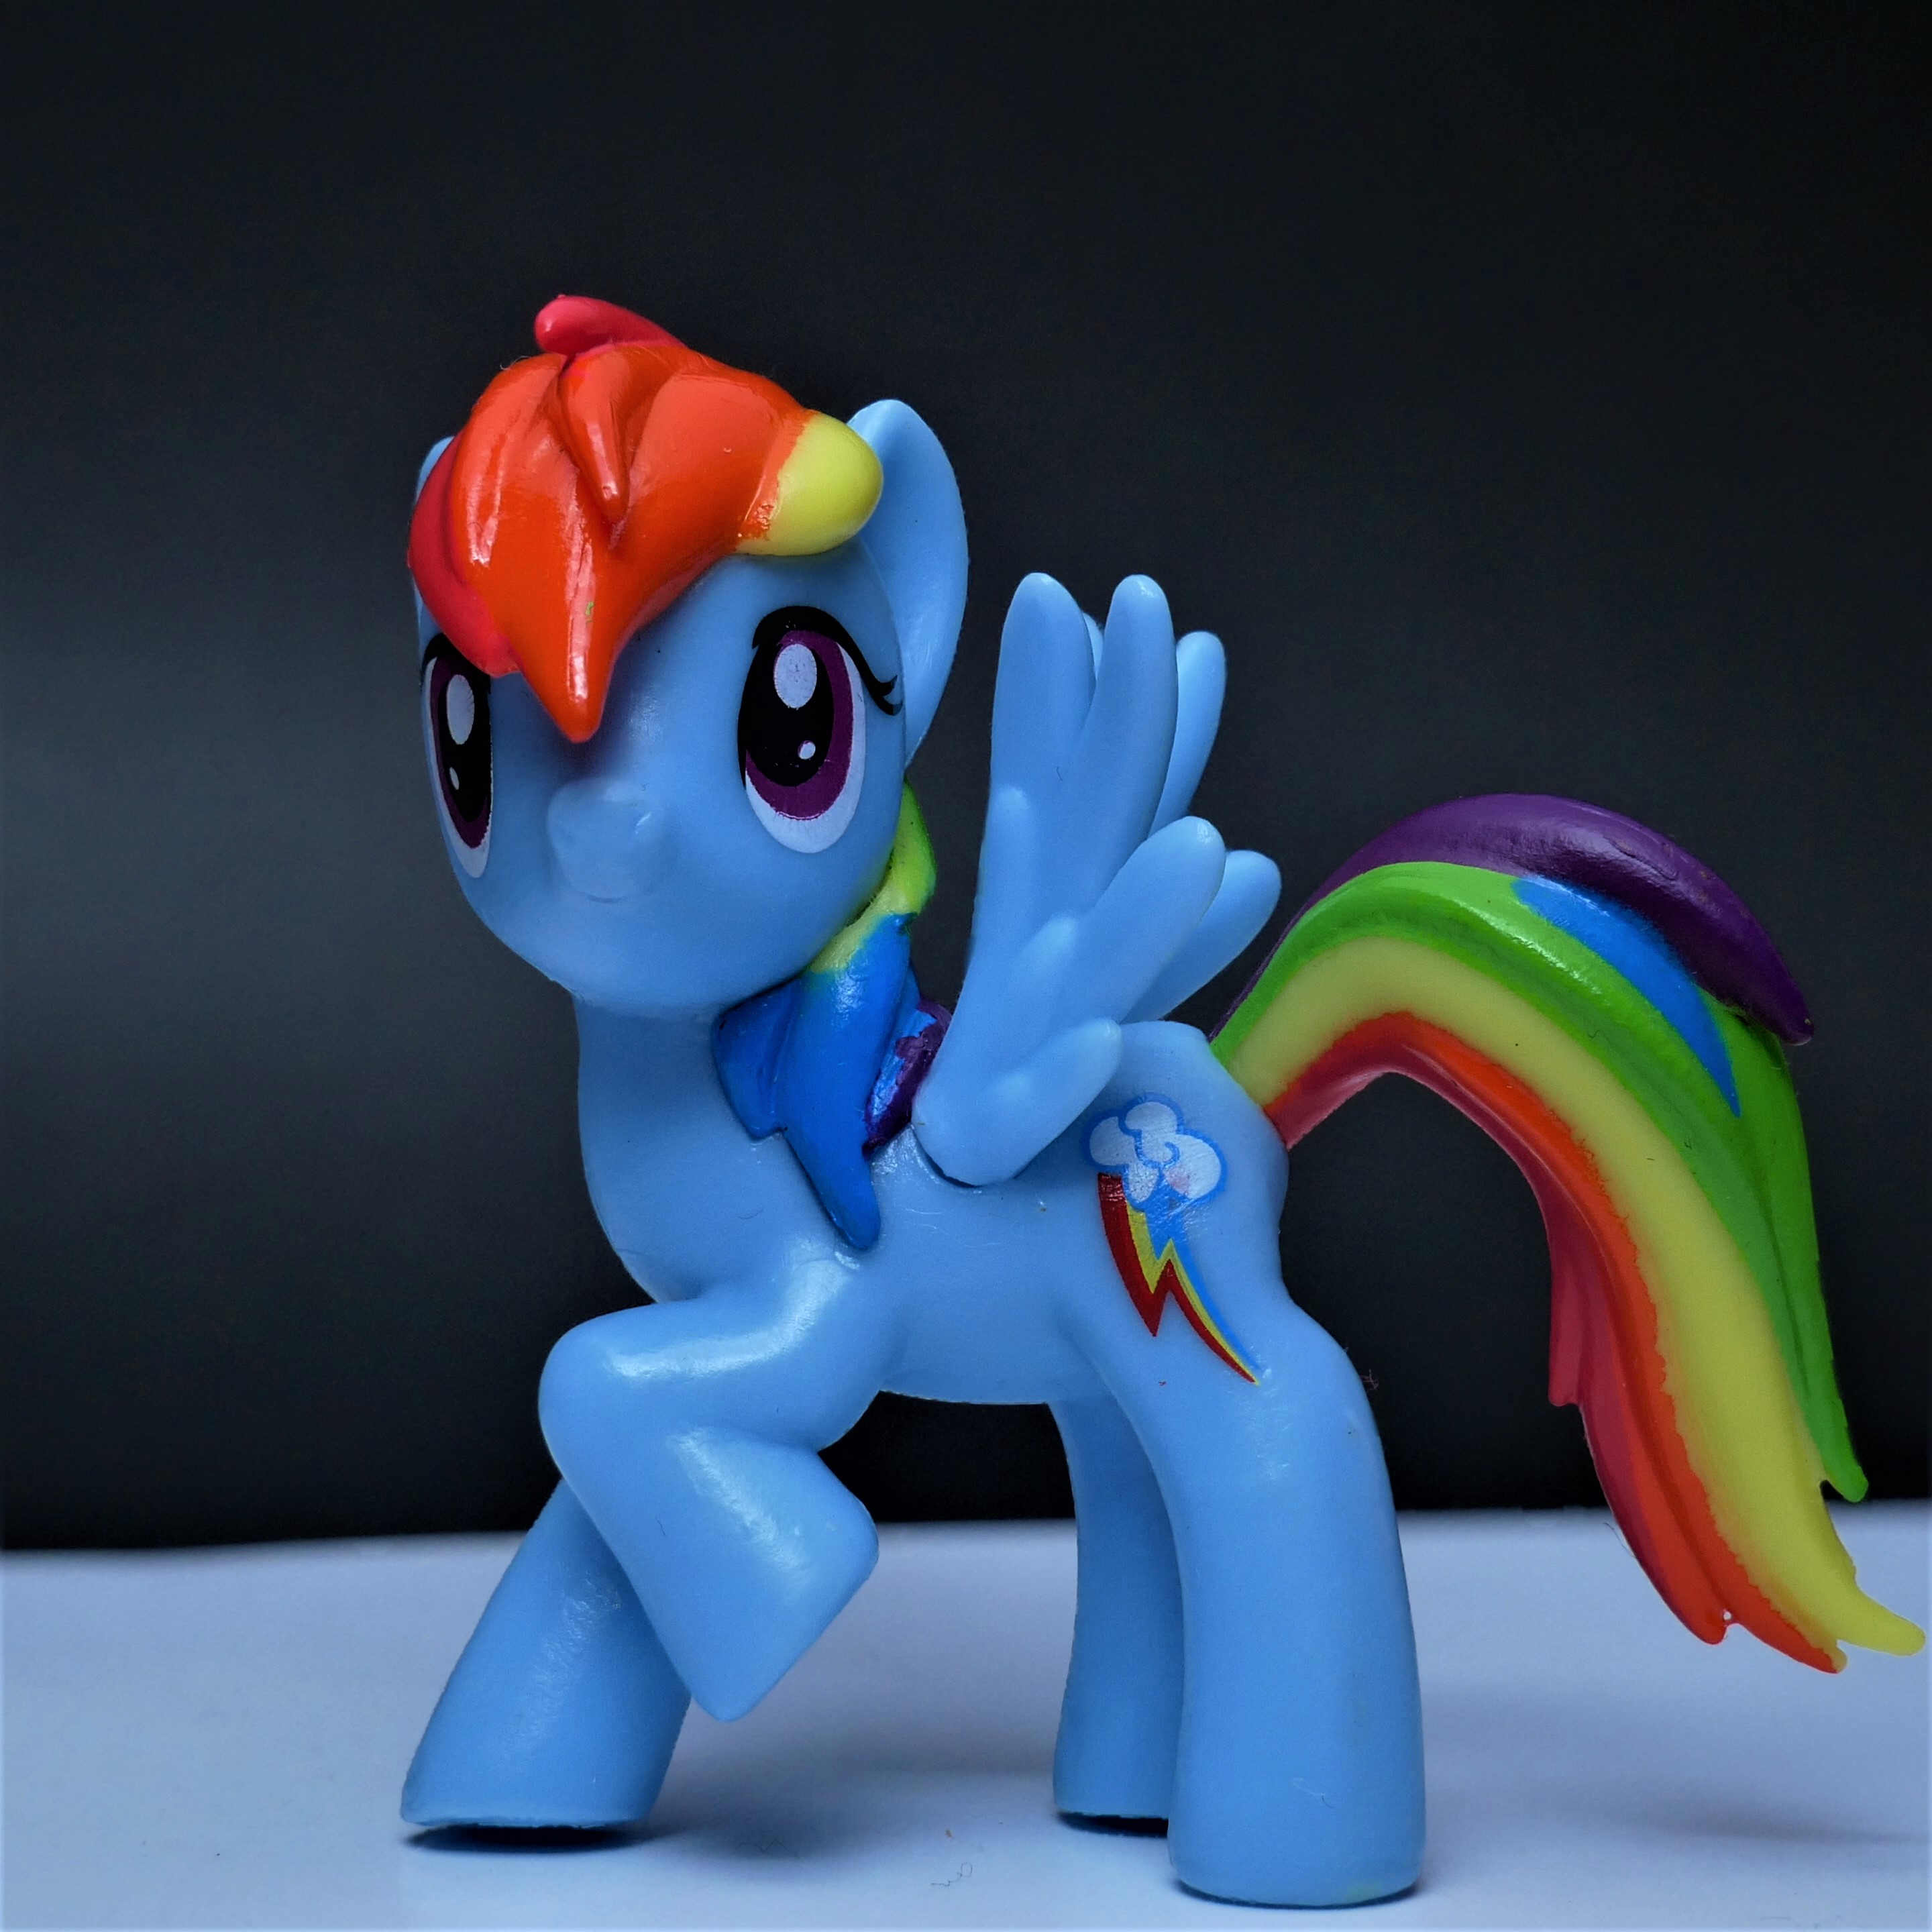
pony, toy, action figure, animal figure, figurine, cartoon, mane, fictional character, animation, tail, horse